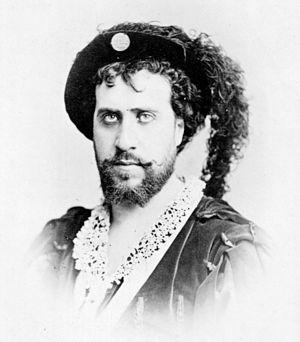
Charles Reutlinger est un photographe germano-français. Il fonde à Paris un studio de photographie spécialisé dans le portrait des personnalités parisiennes et en particulier des comédiennes.
Jean-Baptiste Faure est un baryton français, né à Moulins le 15 janvier 1830, et mort à Paris le 9 novembre 1914.